2015 AAA Texas 500

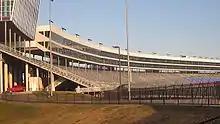
Texas Motor Speedway, the track where the race was held.

Texas Motor Speedway is a speedway located in the northernmost portion of the U.S. city of Fort Worth, Texas – the portion located in Denton County, Texas. The track measures around and is banked 24 degrees in the turns, and is of the oval design, where the front straightaway juts outward slightly. The track layout is similar to Atlanta Motor Speedway and Charlotte Motor Speedway (formerly Lowe's Motor Speedway). The track is owned by Speedway Motorsports, Inc., the same company that owns Atlanta and Charlotte Motor Speedways, as well as the short-track Bristol Motor Speedway.